Dawn Patrol (film)

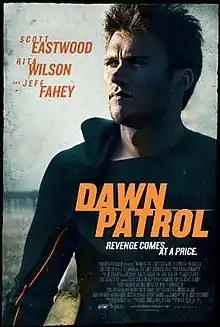
Theatrical release poster

Dawn Patrol is a 2014 American thriller film directed by Daniel Petrie Jr. and written by Rachel Long and Brian Pittman. The film stars Scott Eastwood, Rita Wilson, Kim Matula, Chris Brochu, Julie Carmen and Jeff Fahey. The film was released on June 5, 2015, by Alchemy.